Summer of 85

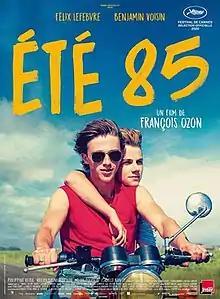
Theatrical release poster

Summer of 85 is a 2020 romantic drama film written and directed by François Ozon, partly based on the 1982 novel "Dance on My Grave" by Aidan Chambers. It stars Félix Lefebvre and Benjamin Voisin.